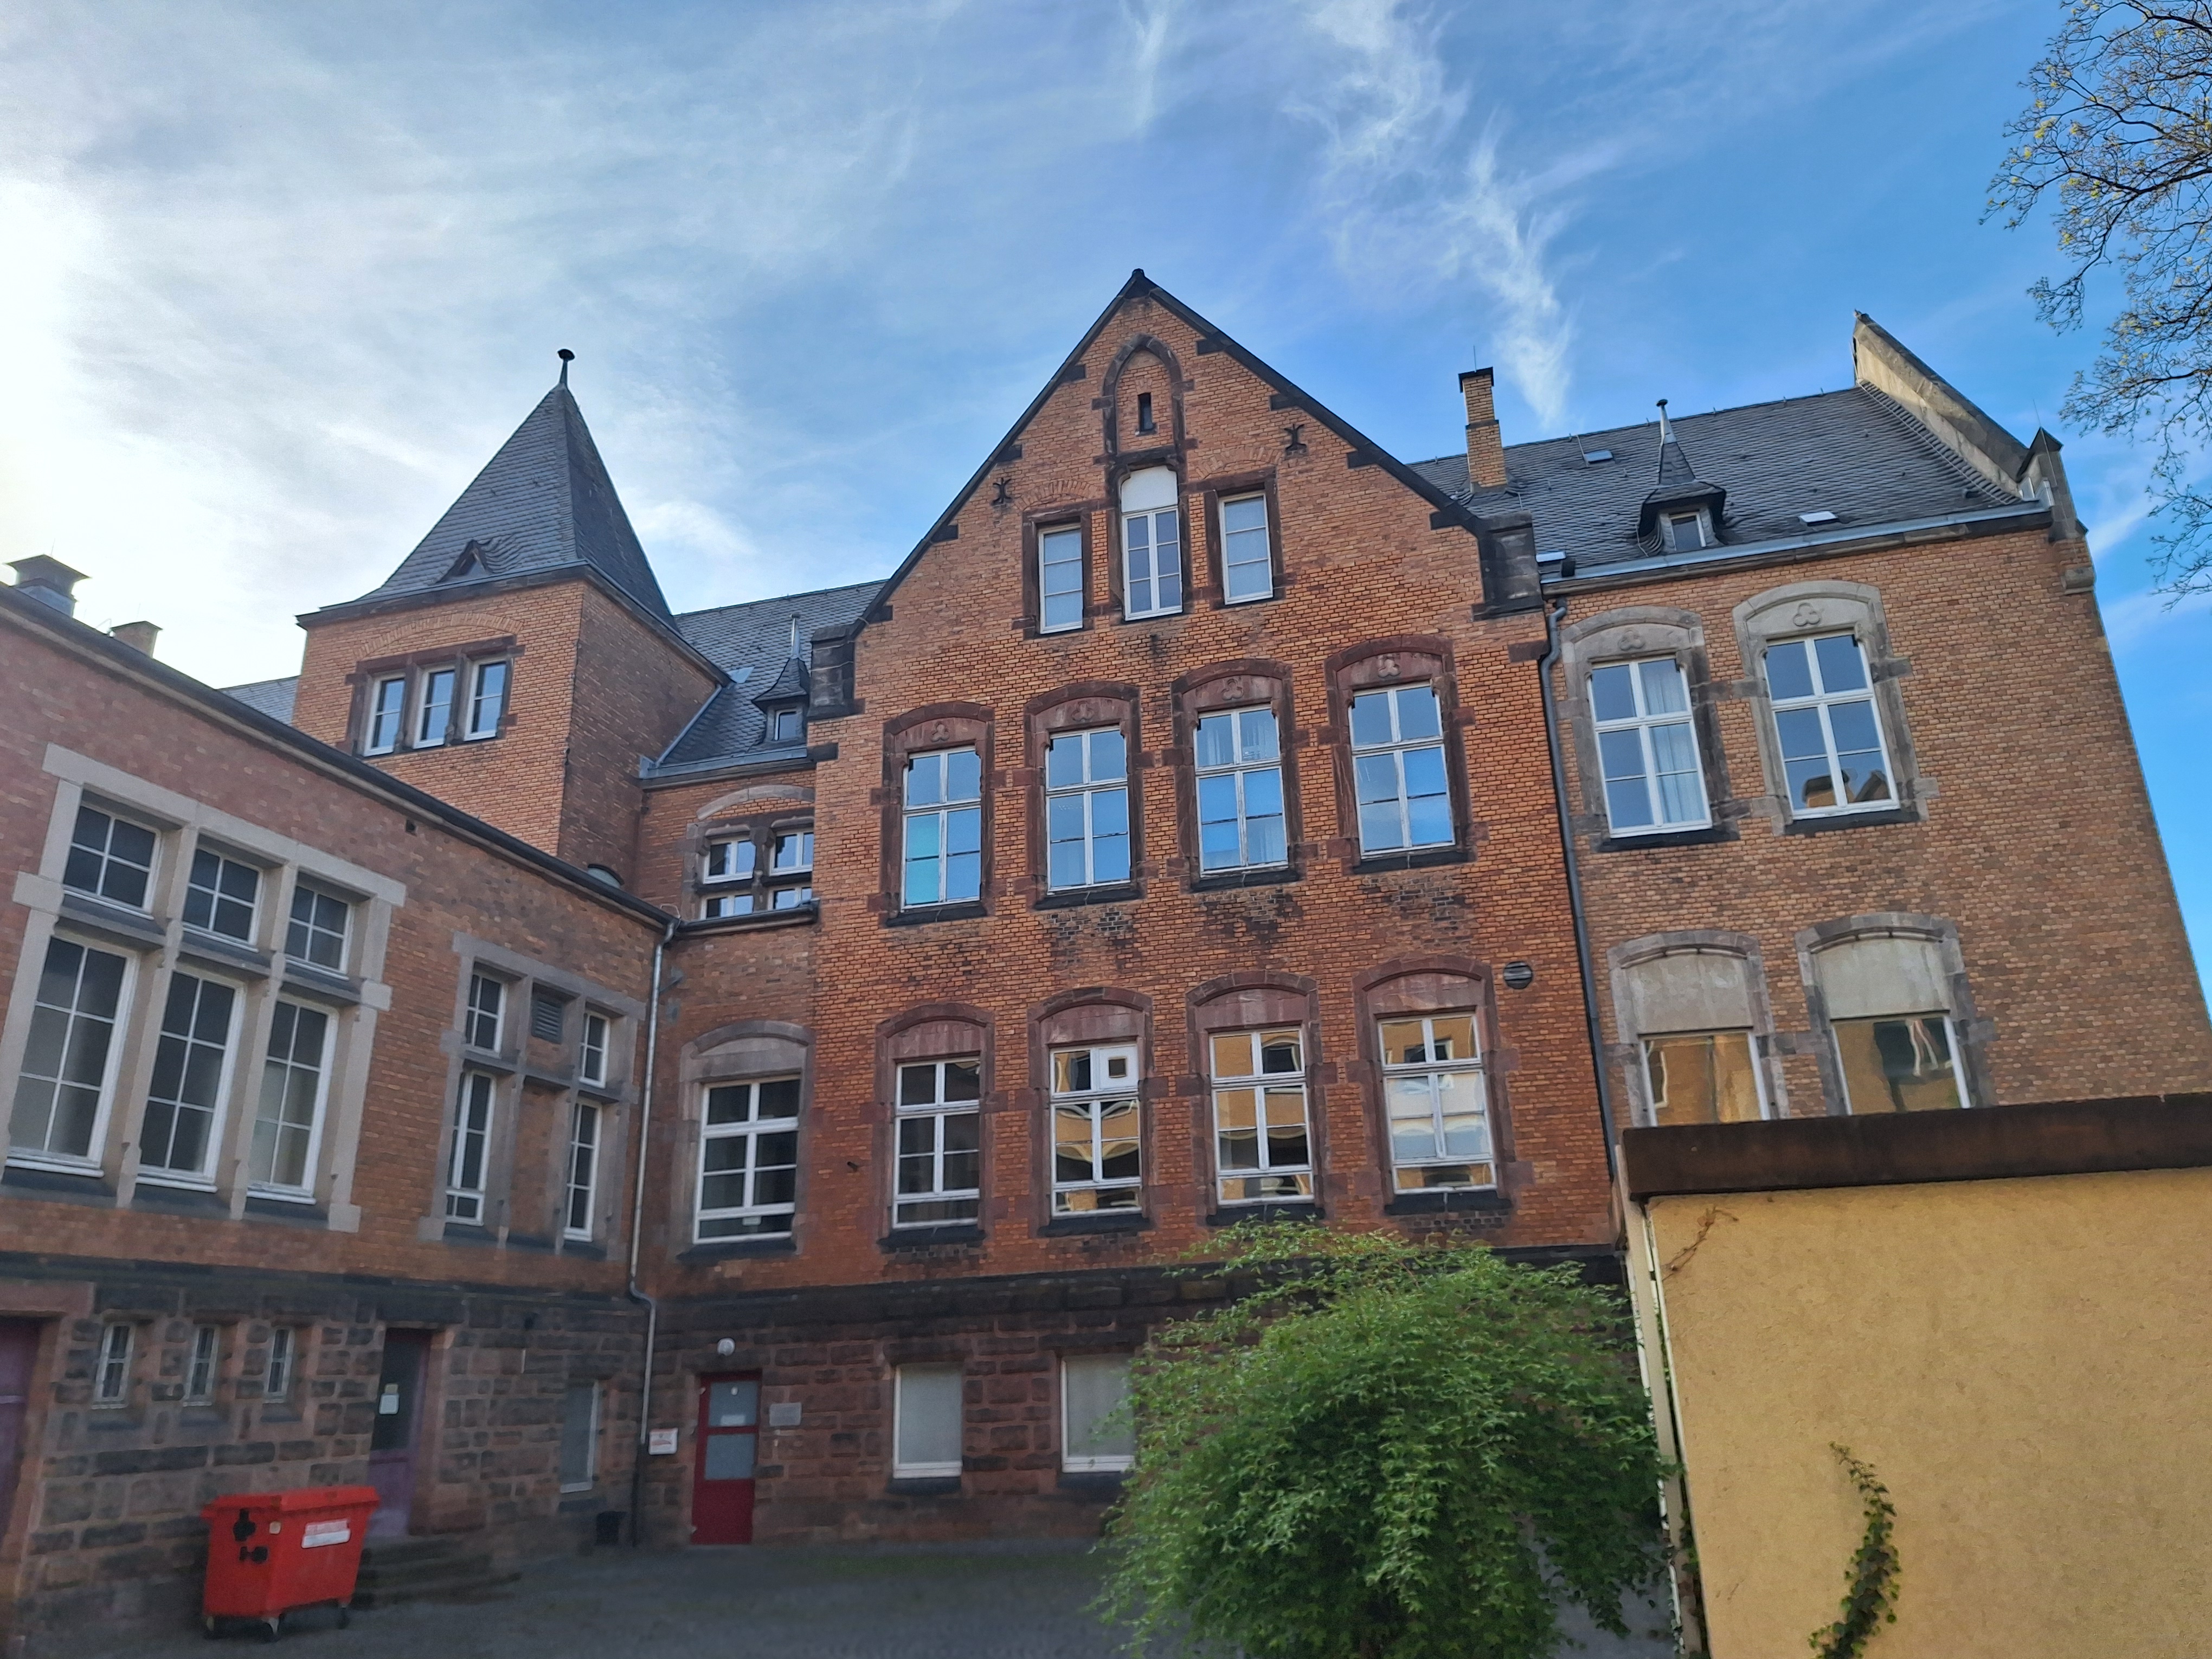
Building: Robert-Koch-Straße 6